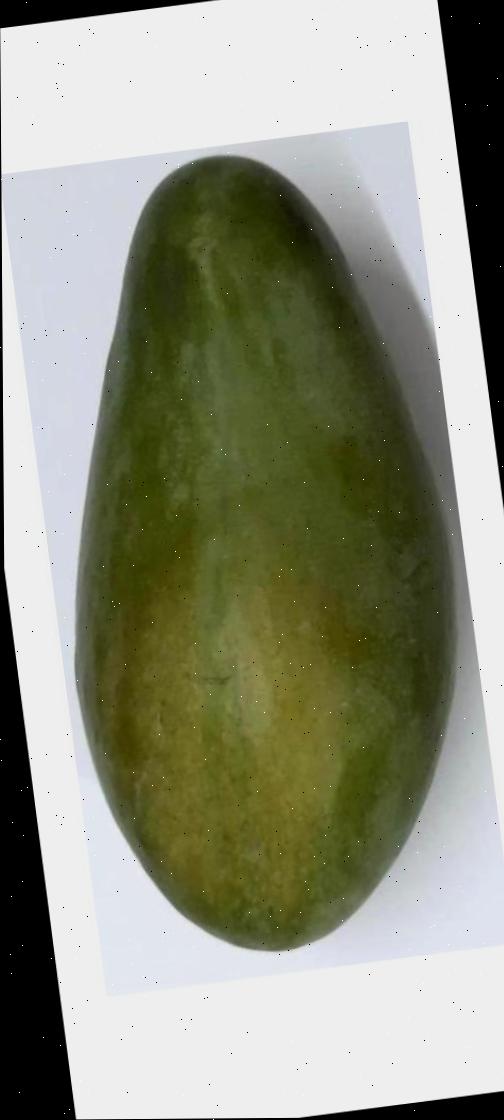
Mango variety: Amrapali